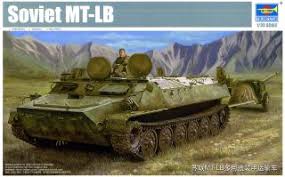
Label: MT_LB